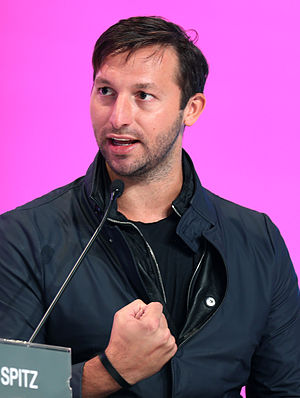
Ian Thorpe
Ian Thorpe, tidligere australsk svømmestjerne. Han gør sig på de mellemlange crawldistancer som 200 meter og 400 meter – hvor han på 400 meter i dag er indehaver af verdensrekorden. Han er med sine foreløbig 5 olympiske guldmedaljer den mest vindende australske sportsudøver nogensinde ved Olympiske lege. Derudover han han vundet to gange OL-sølv og en enkelt OL-bronze.